Charles Taze Russell

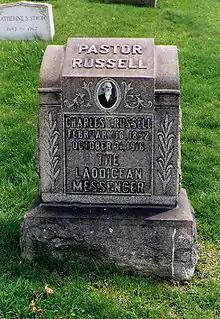
Russell's tombstone in Pittsburgh, Pennsylvania

As early as 1892, Russell's views and management style were strongly criticized by certain individuals associated with his ministry. In 1893, a paper was written and circulated to Bible Students in Pittsburgh by associates Otto van Zech, Elmer Bryan, J. B. Adamson, S. G. Rogers, Paul Koetitz, and others. It accused Russell of being a dictatorial leader, a shrewd businessman who appeared eager to collect funds from the selling of the "Millennial Dawn" books, of cheating one of them financially, and of issuing thousands of "Millennial Dawn" books under a female pseudonym.